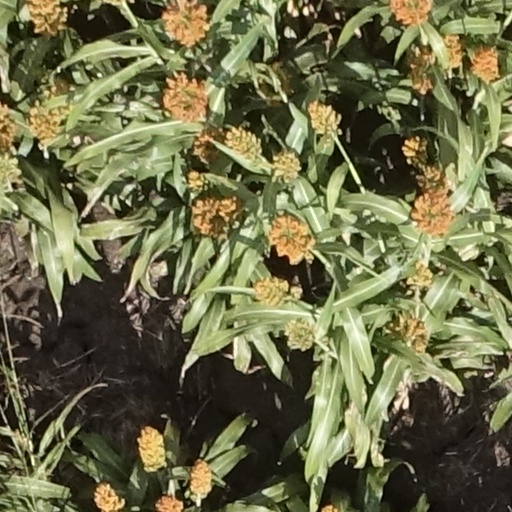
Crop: sorghum